Angela Bishop

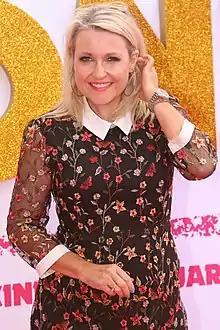
Bishop in 2018

Angela Bishop (born 6 September 1967) is an Australian reporter and television presenter who presents the national news bulletin "10 News First: Midday", as well as "10 News: Afternoons" and was a co-host and the entertainment presenter on Network 10's "Studio 10".